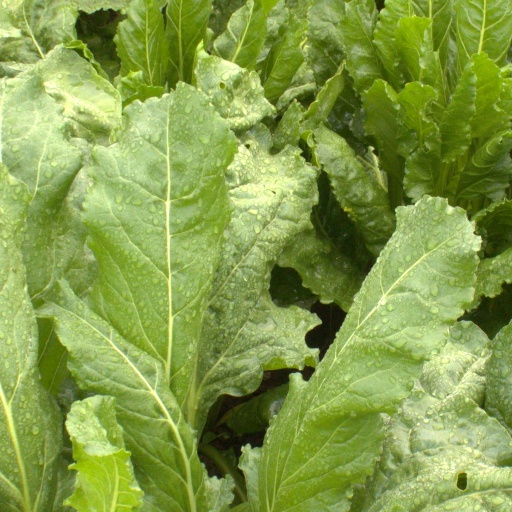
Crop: sugar beet